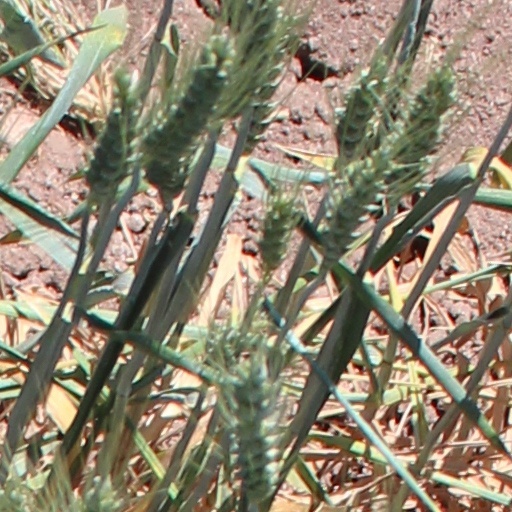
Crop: wheat